Oleh Dyomin

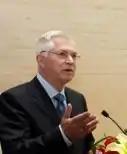

Oleh Oleksiyovych Domin is a former Ambassador Extraordinary and Plenipotentiary of Ukraine to the Russian Federation, Ambassador of Ukraine to the People's Republic of China.